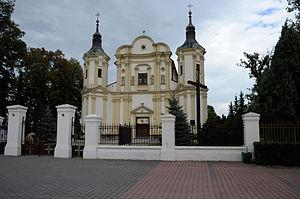
Jasieniec est un village polonais de la gmina de Jasieniec dans la powiat de Grójec de la voïvodie de Mazovie dans le centre-est de la Pologne.